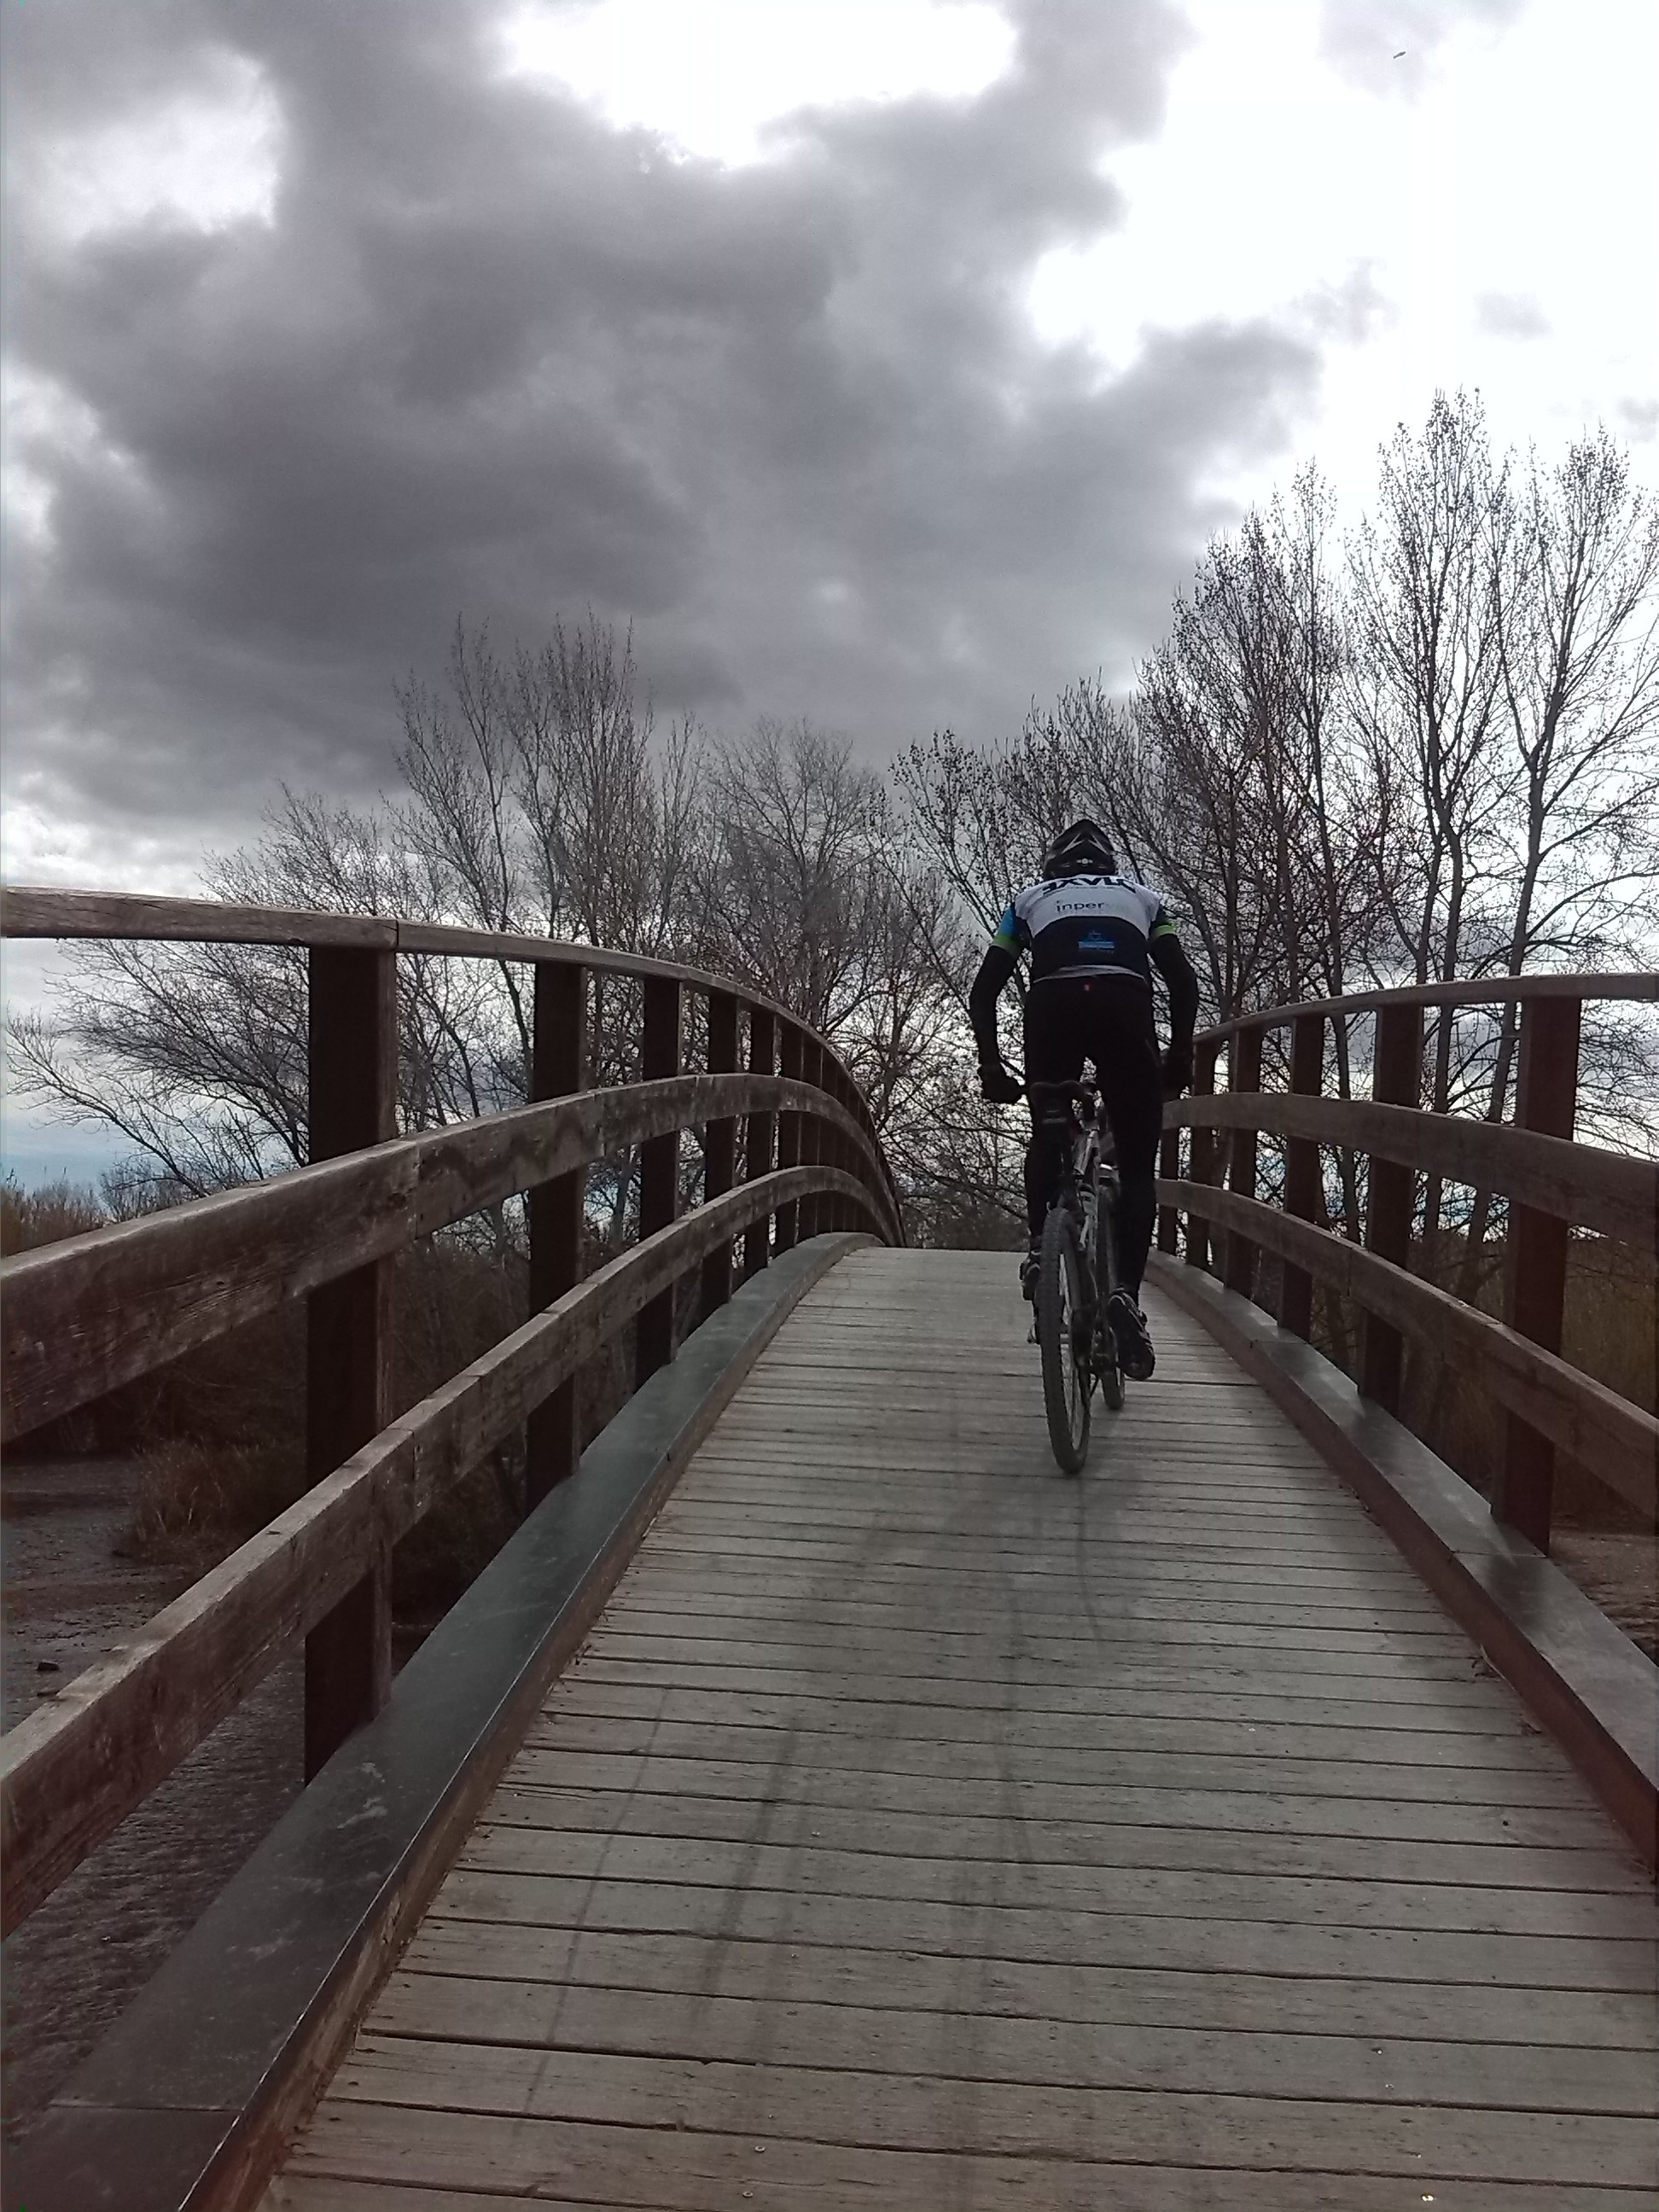
landscape, path, snow, winter, boardwalk, track, sport, bridge, urban, river, walkway, cyclist, vehicle, weather, cross, season, waterway, risk, soledad